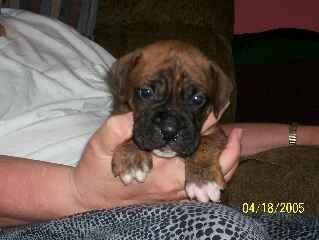
dog